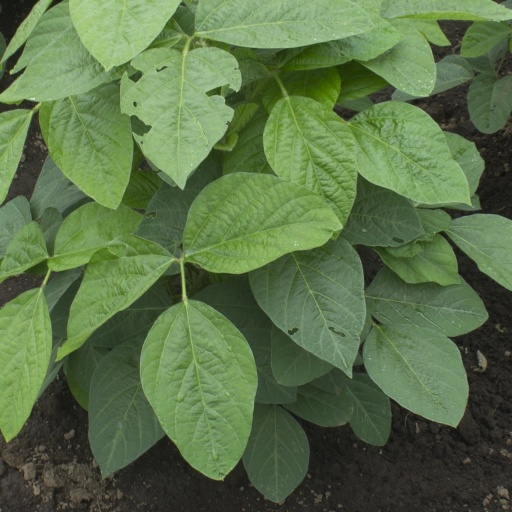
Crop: soybean